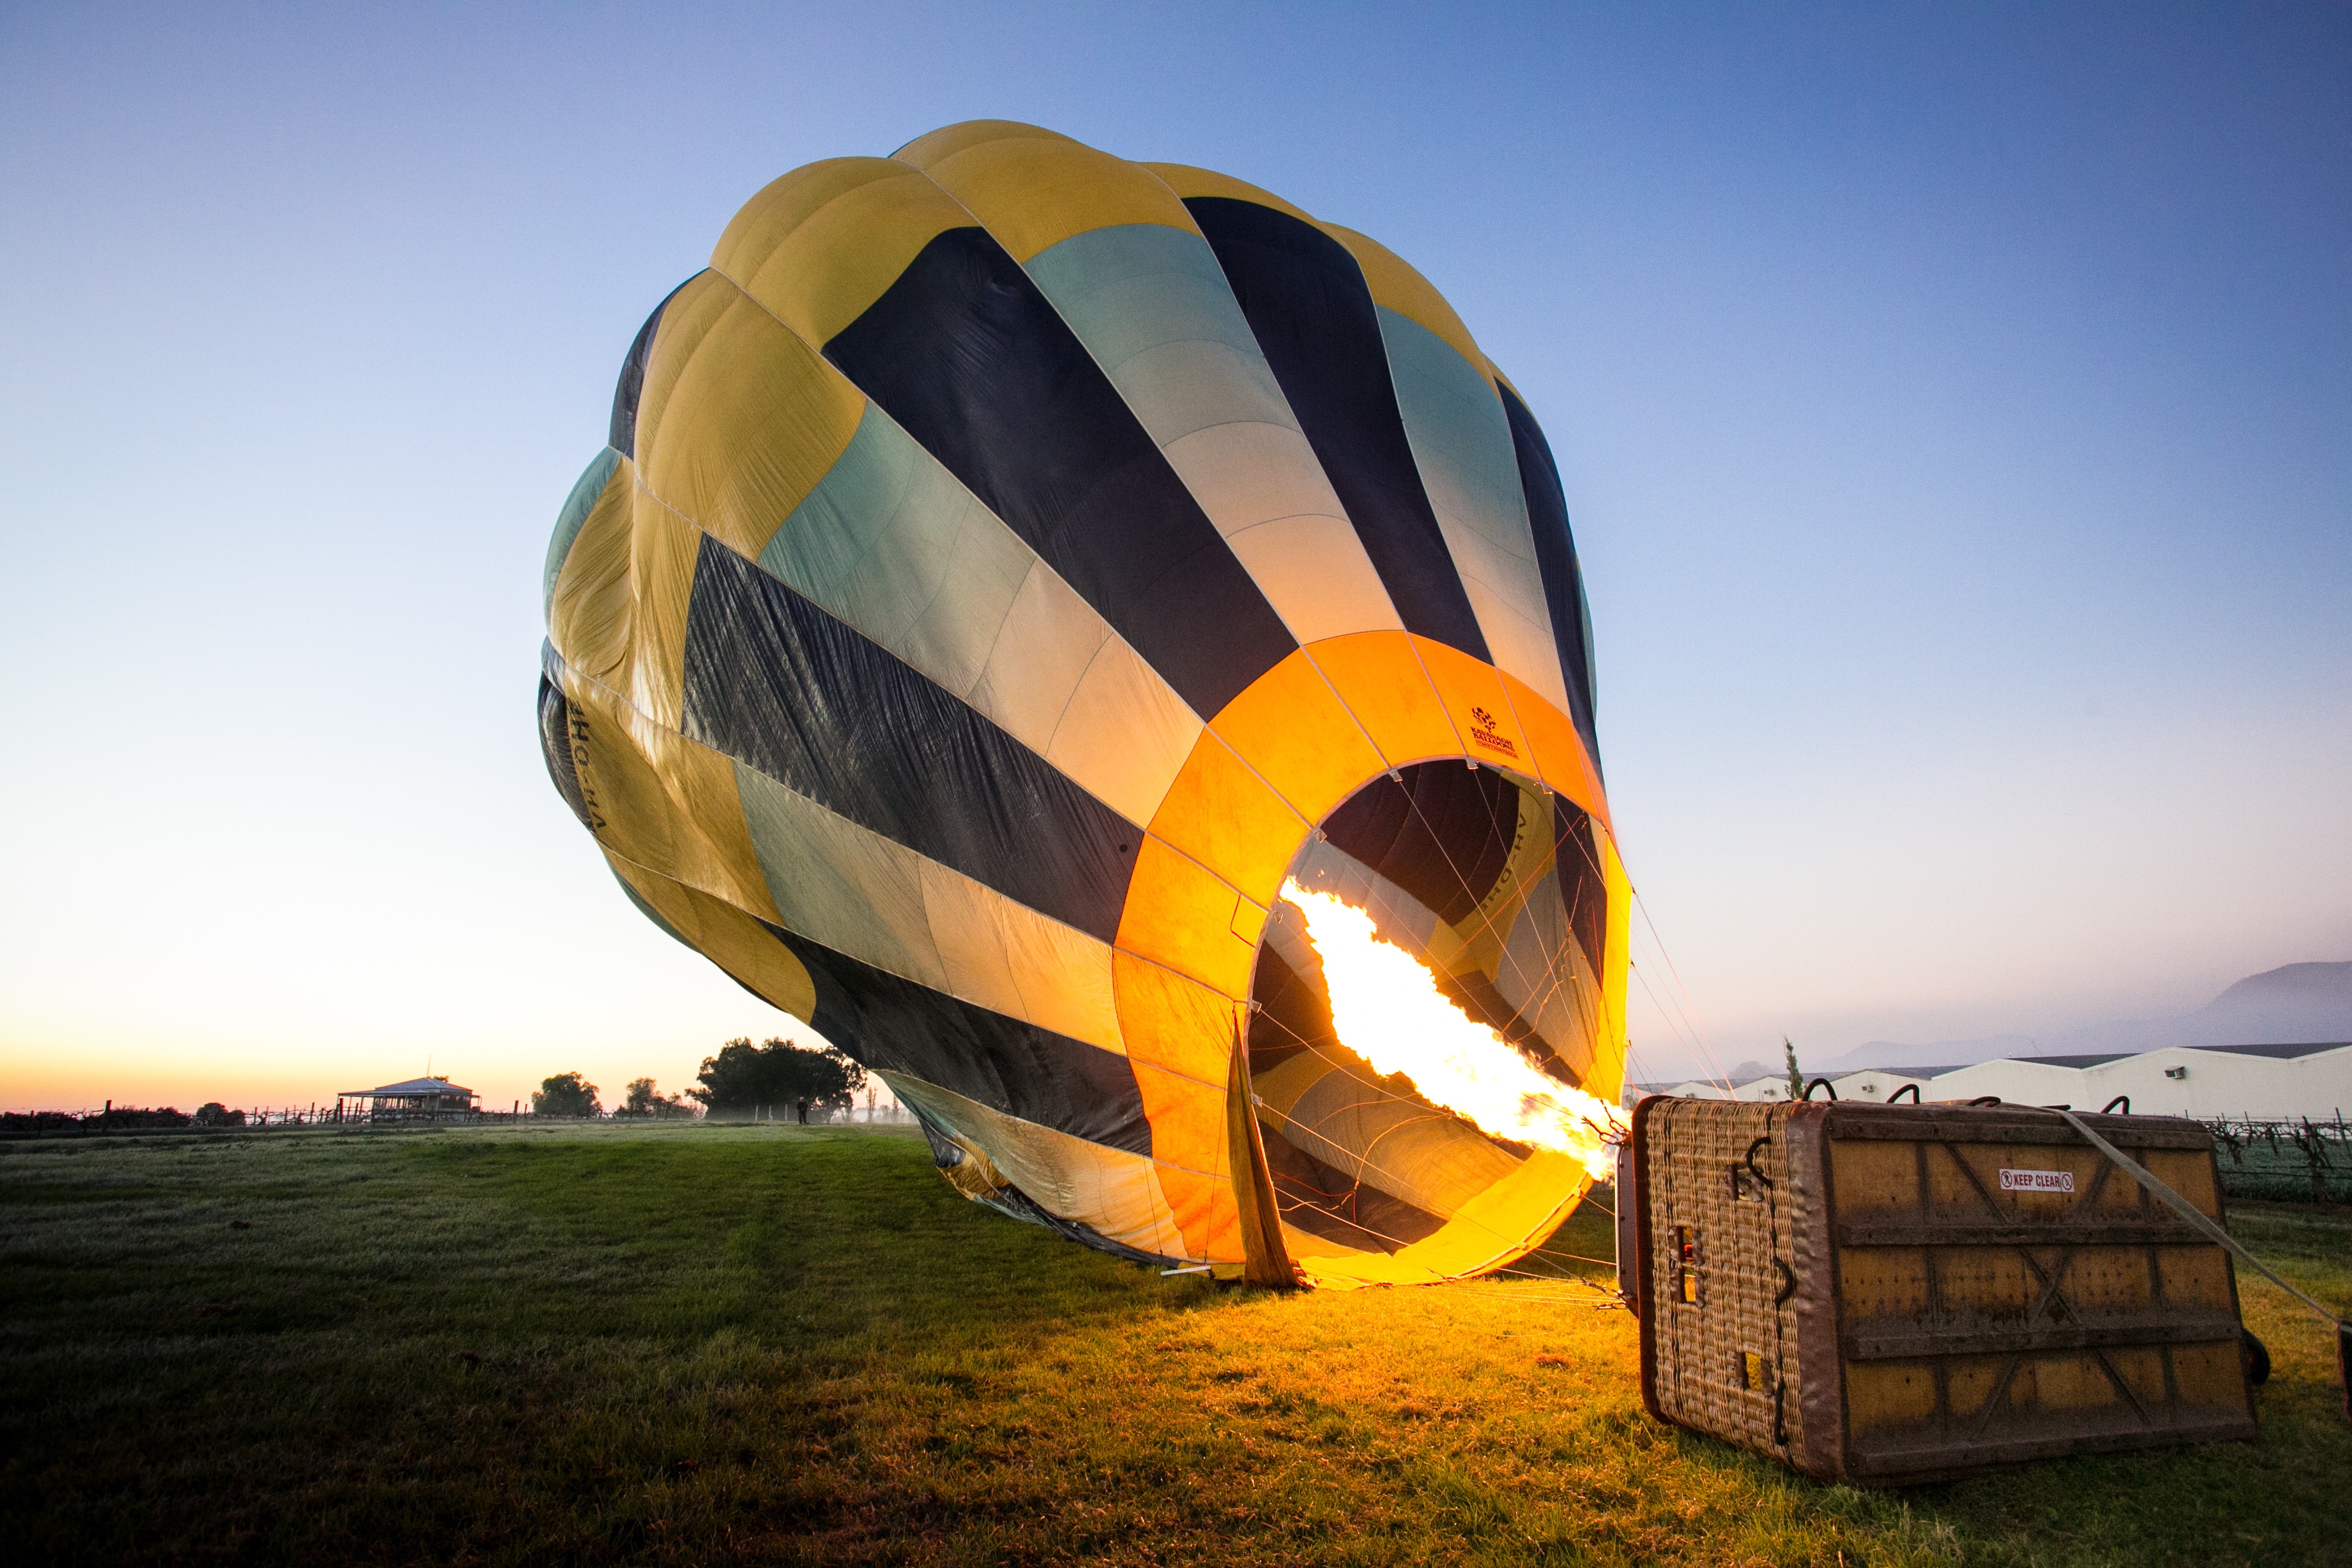
balloon, hot air balloon, aircraft, vehicle, toy, hot air ballooning, atmosphere of earth, executive car